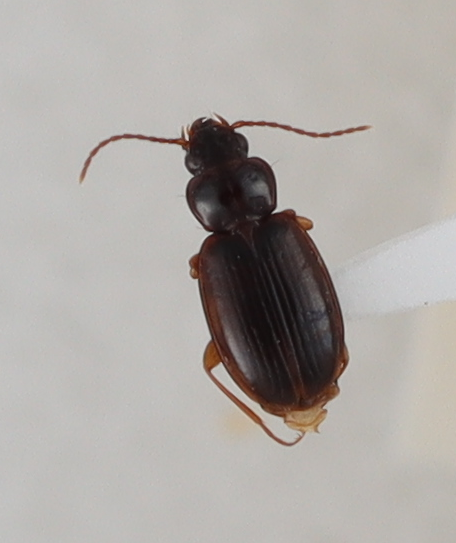
Scientific name: Trechus obtusus
Plot: 14
Trap: W
Collected: 20210825